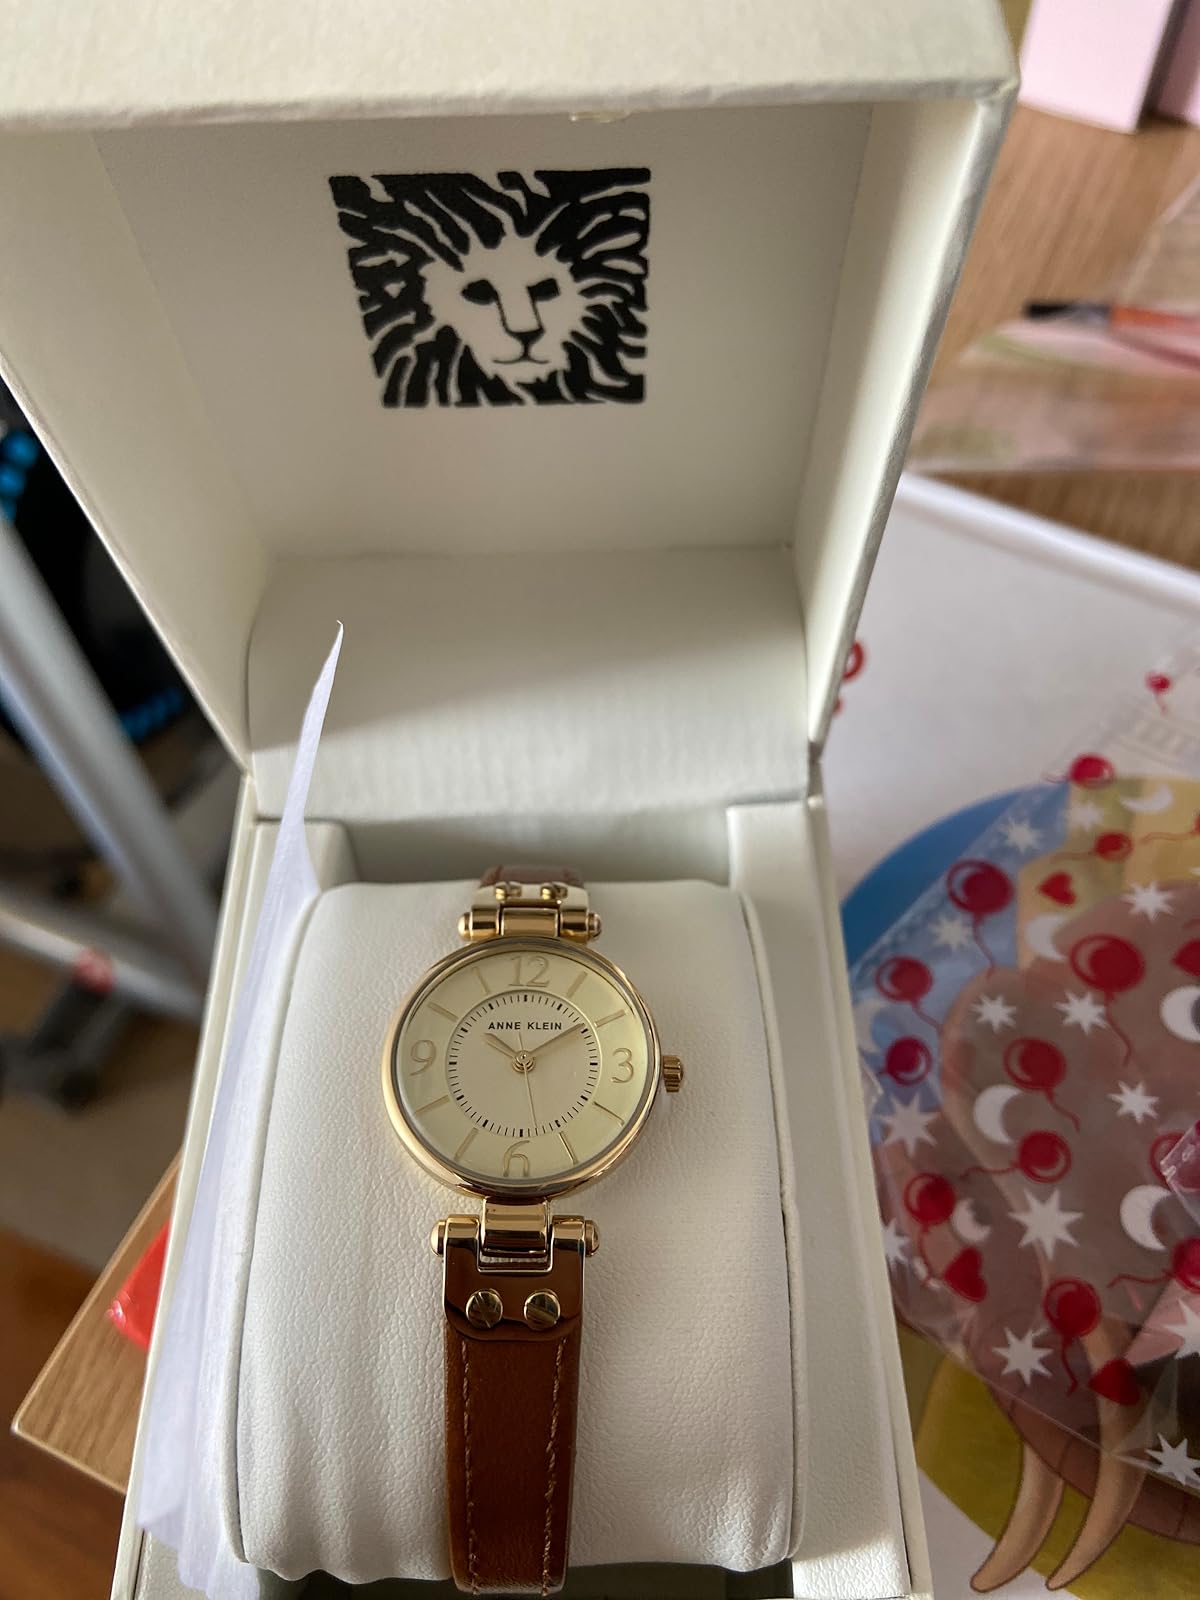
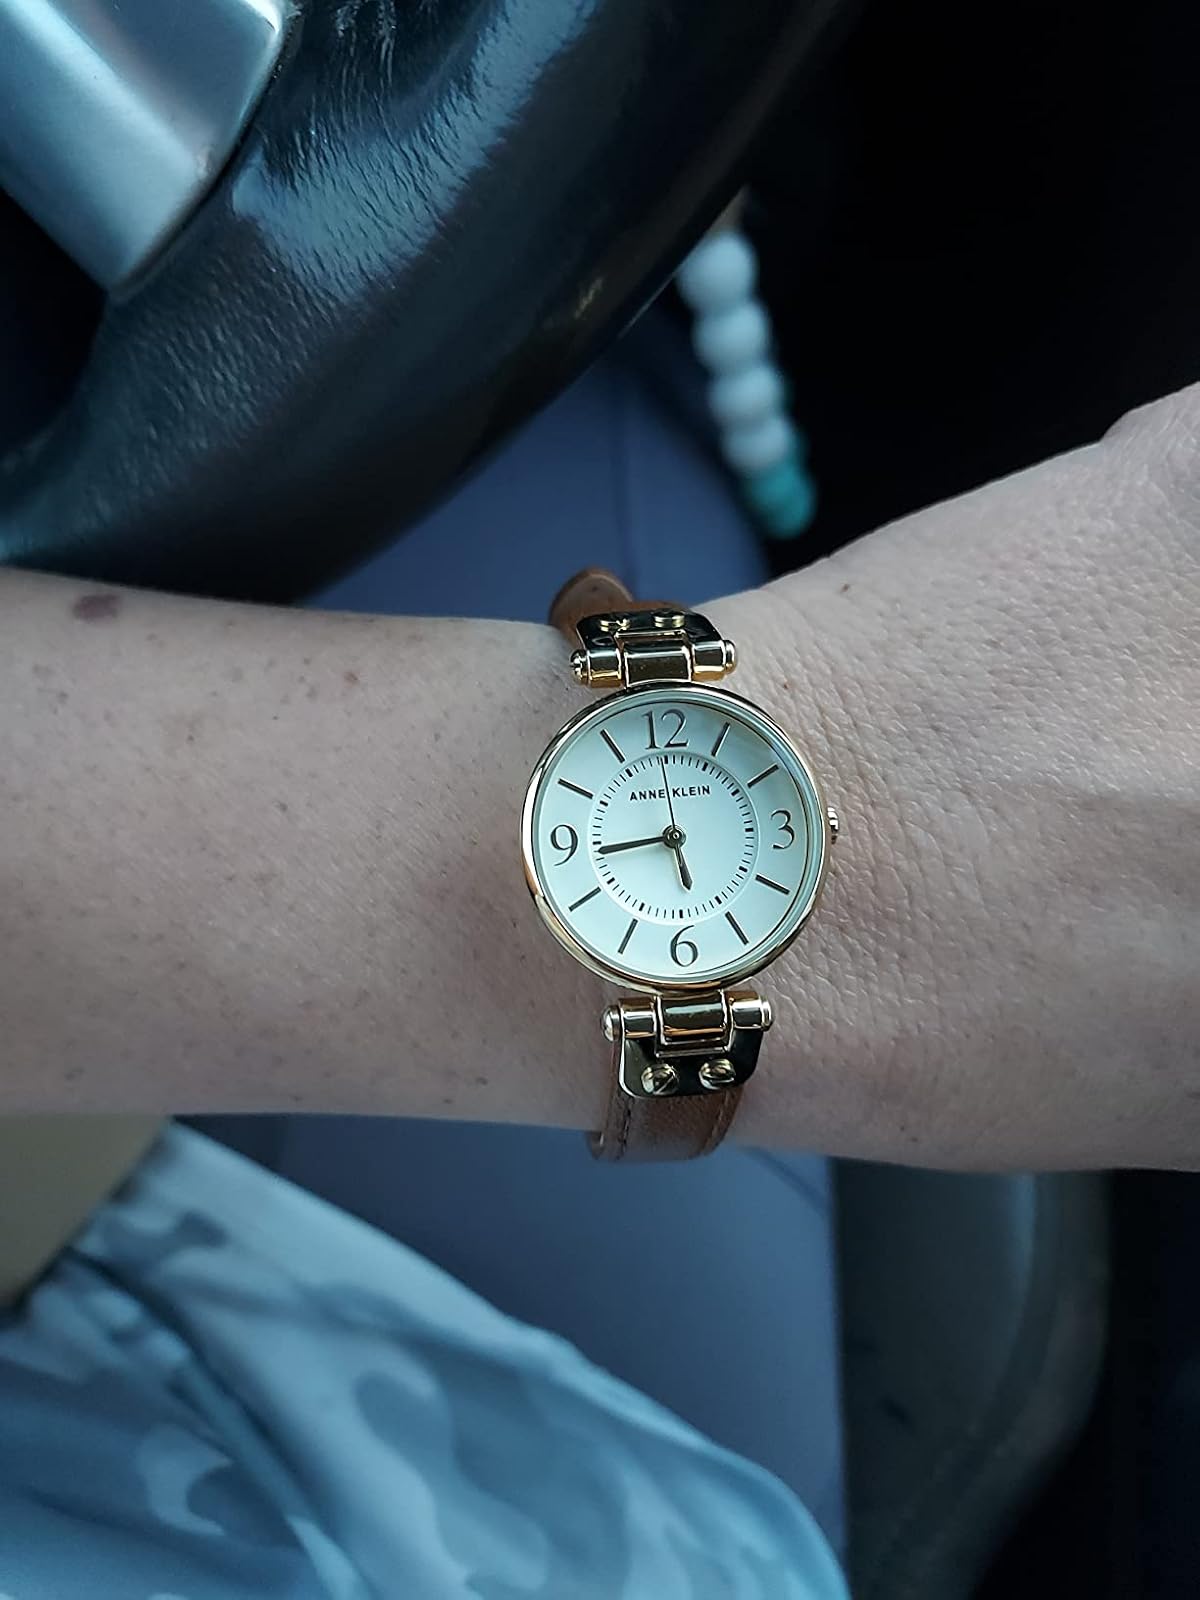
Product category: accessories_watch
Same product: yes